Cedric Belfrage

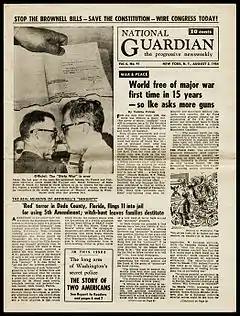
"The National Guardian" was established by Belfrage, James Aronson, and John T. McManus in 1948 in conjunction with the Henry Wallace for President campaign.

In 1948, Belfrage co-founded, together with James Aronson and John T. McManus, a radical weekly newspaper called the "National Guardian". He would remain affiliated with the publication – renamed "The Guardian" in 1967 – until late in the 1960s.